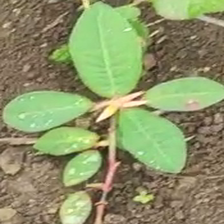
Weed species: Moti_dudhi(Euphorbia_geneculata_L)